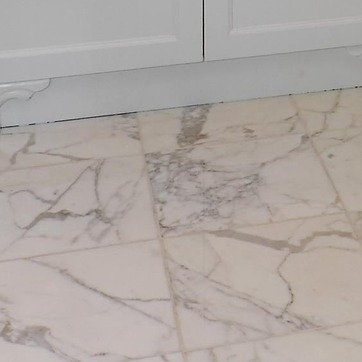
Material: tile